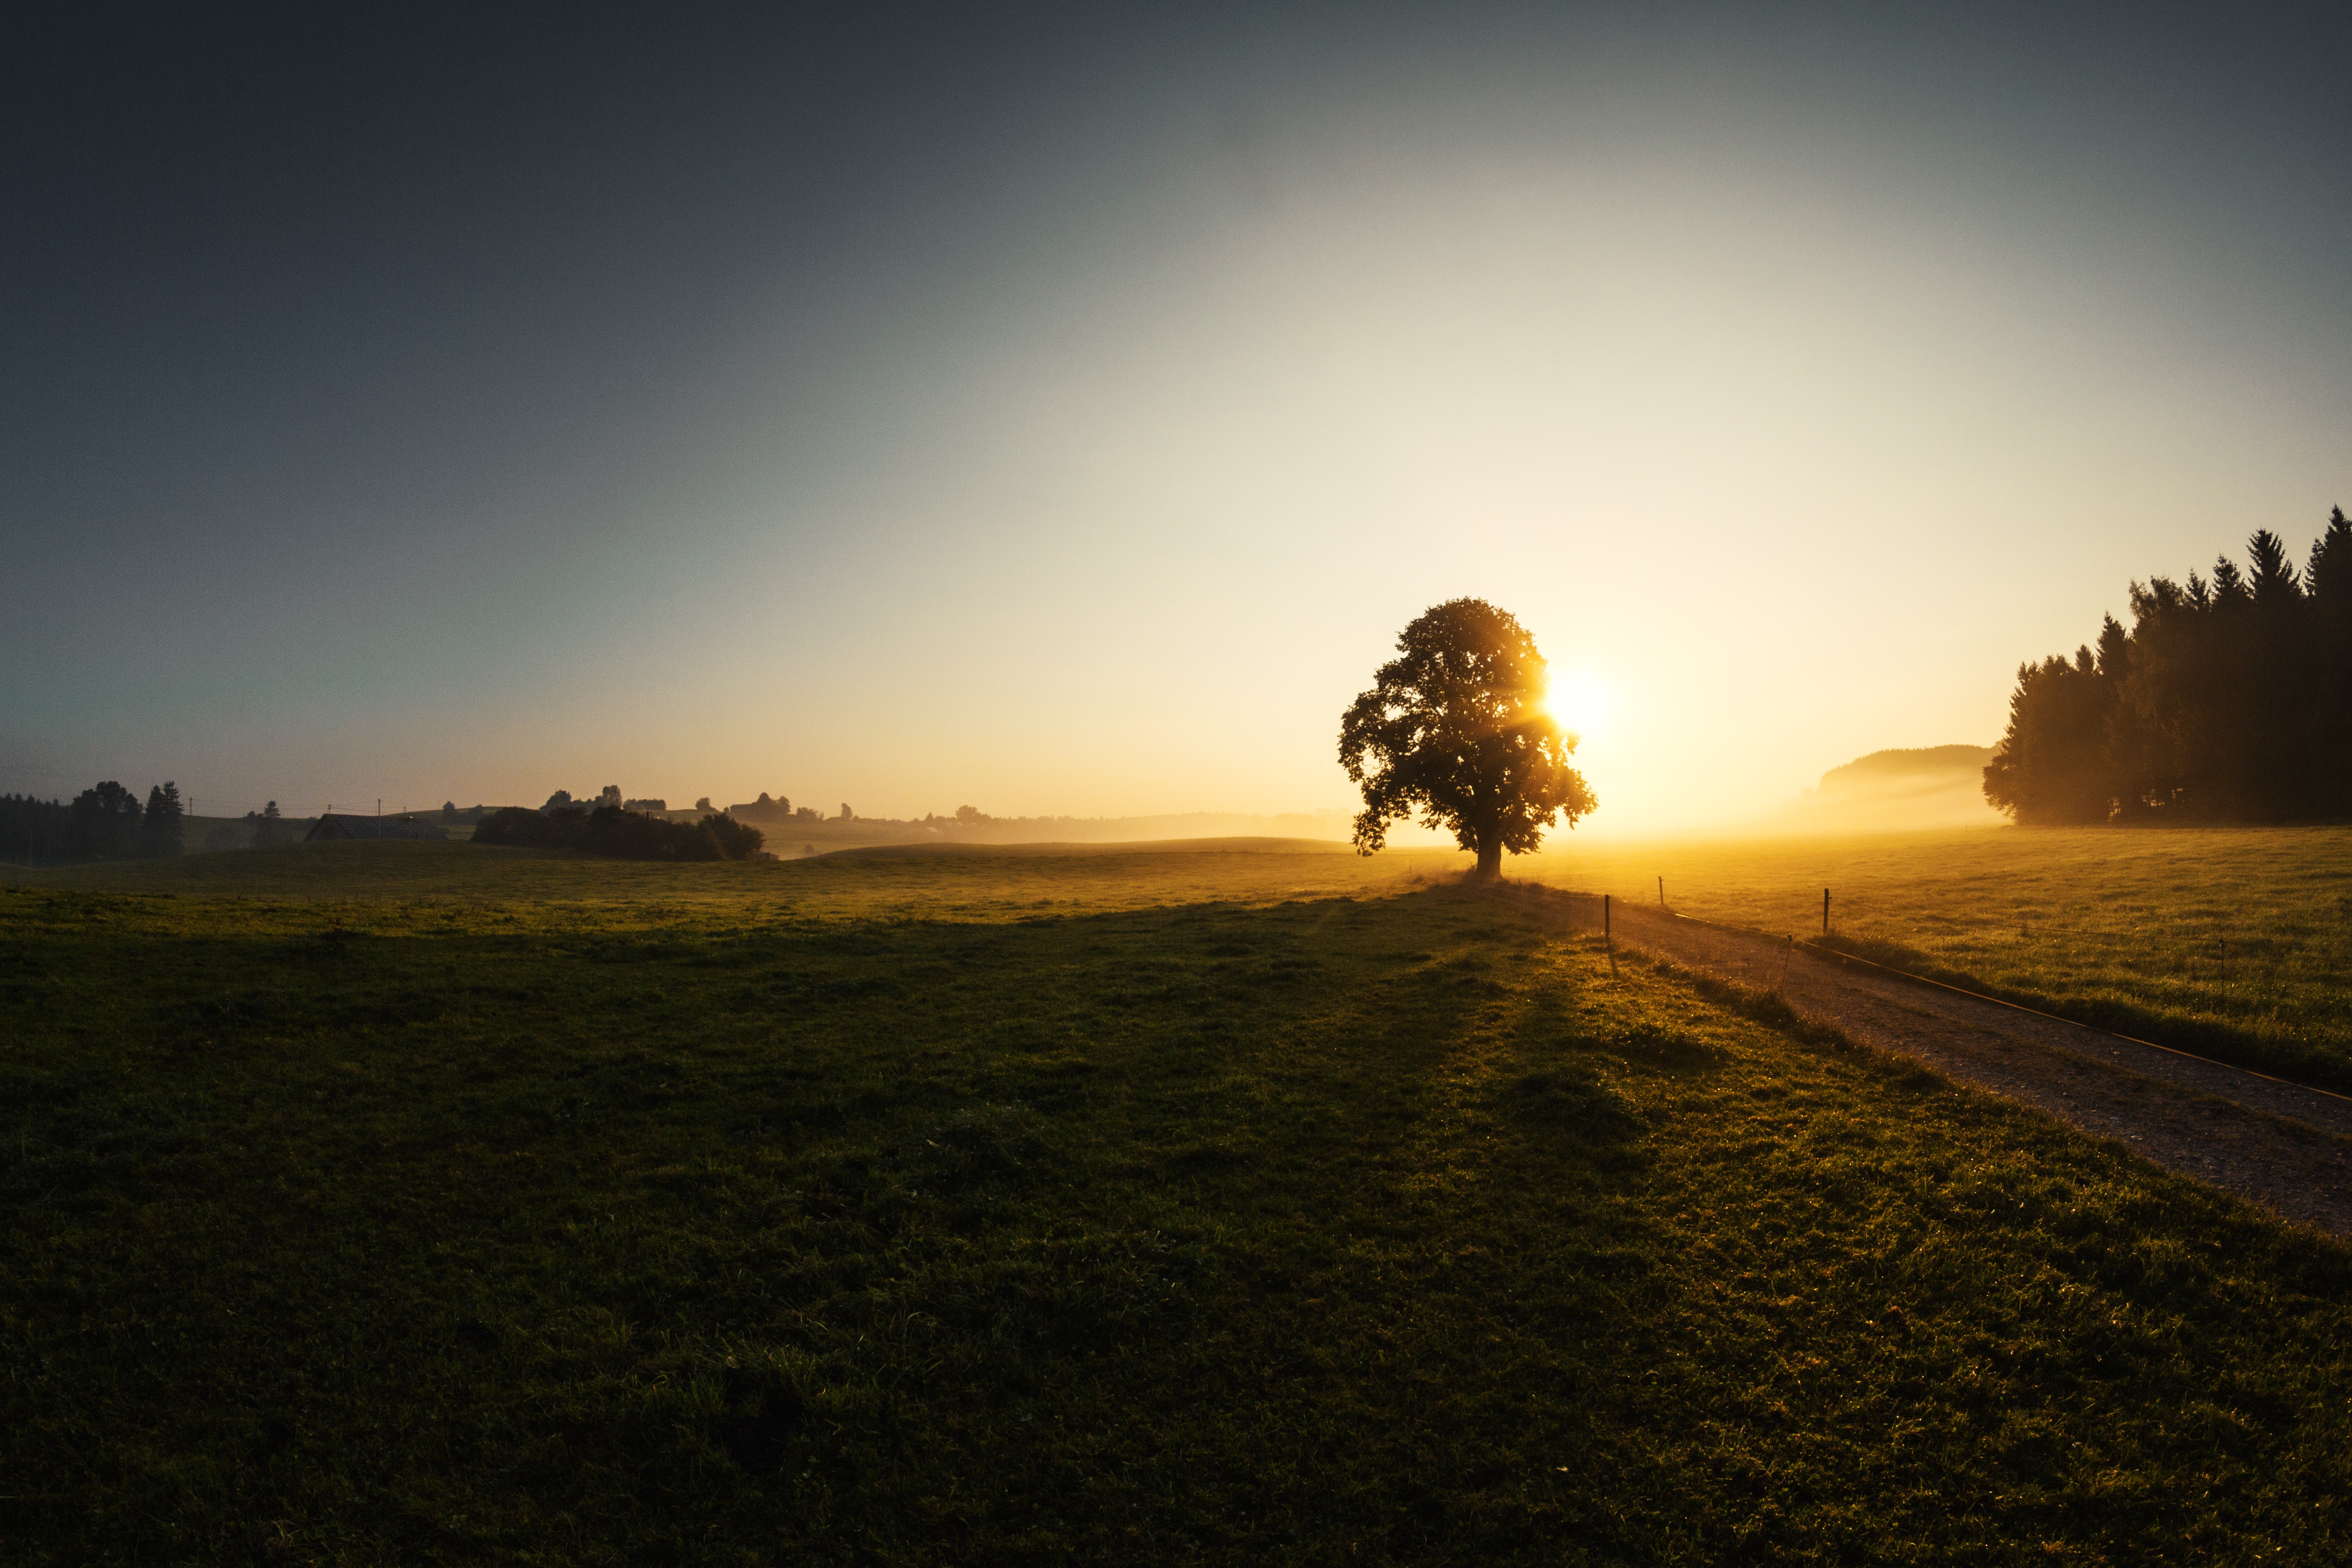
landscape, sea, coast, tree, nature, grass, horizon, light, cloud, sky, sun, fog, sunrise, sunset, mist, sunlight, morning, hill, dawn, atmosphere, dusk, evening, darkness, fisheye, astronomical object, atmospheric phenomenon